Basil McCormack

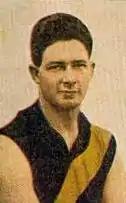
McCormack 1926 football card

The Victorian Football League's Interstate team that drew with South Australia, in Adelaide, 13.10 (88) to 11.22 (88) on Saturday, 16 June 1928.